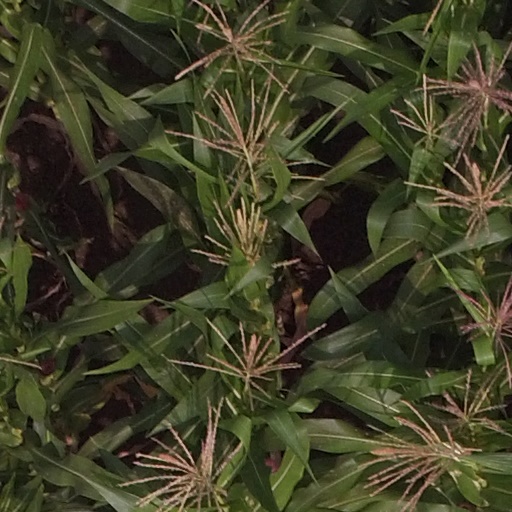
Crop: maize; corn